The Mistress of Treves

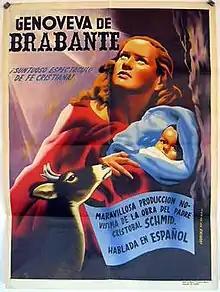

The Mistress of Treves is a 1952 historical drama film directed by Arthur Maria Rabenalt and starring Rossano Brazzi, Anne Vernon and Gianni Santuccio. Made as a co-production between France, Italy and West Germany, it was filmed at the Icet Studios in Milan and on location in the Aosta Valley. It is based on the legend of Genevieve of Brabant and is set during the time of the Crusades.